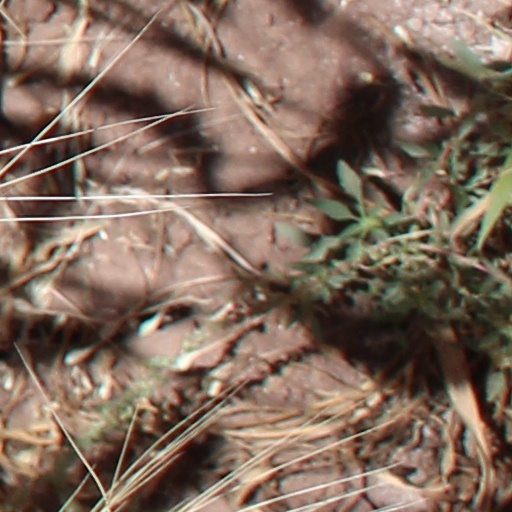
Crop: wheat